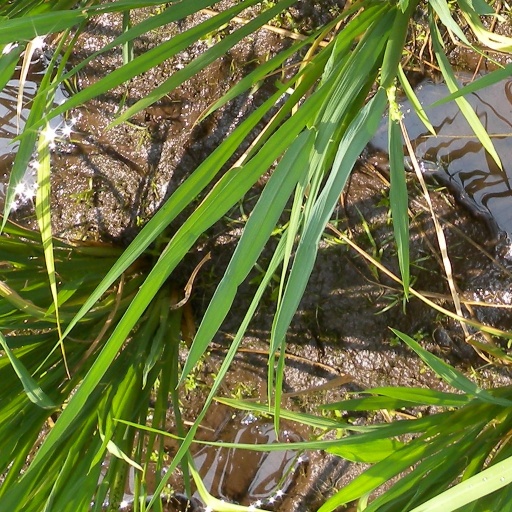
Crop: rice